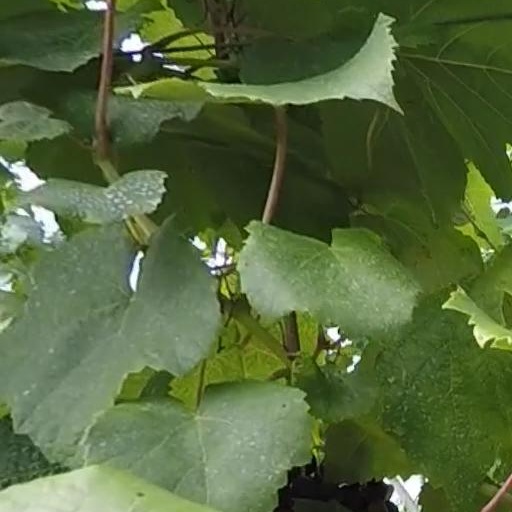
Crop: grape